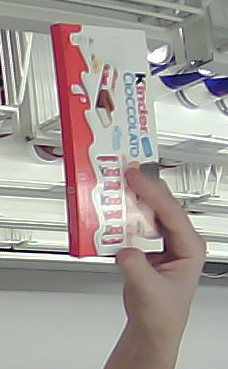
Product: kinder_chocolate